Motorways in North Macedonia

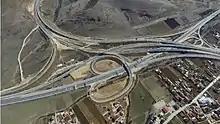
Miladinovci interchange from air

The A2 is a route that connects Kriva Palanka and the Deve Bair border crossing with Bulgaria with Ohrid. The route passes Skopje through the ring-road and enters the already constructed motorway that connects Tetovo with Gostivar. The part of the route that bypasses Kičevo and ends in Ohrid is planned to be turned into a motorway with 4 lanes by October 2026, with one part opening by summer 2025. Currently only the section from Miladinovci (interchange with A1) to Gostivar is a divided motorway, where the Tetovo-Gostivar section (25 km) is missing hard shoulders. The stretch of A2 from Skopje's Ring Road to Ohrid is part of the European corridor E65.